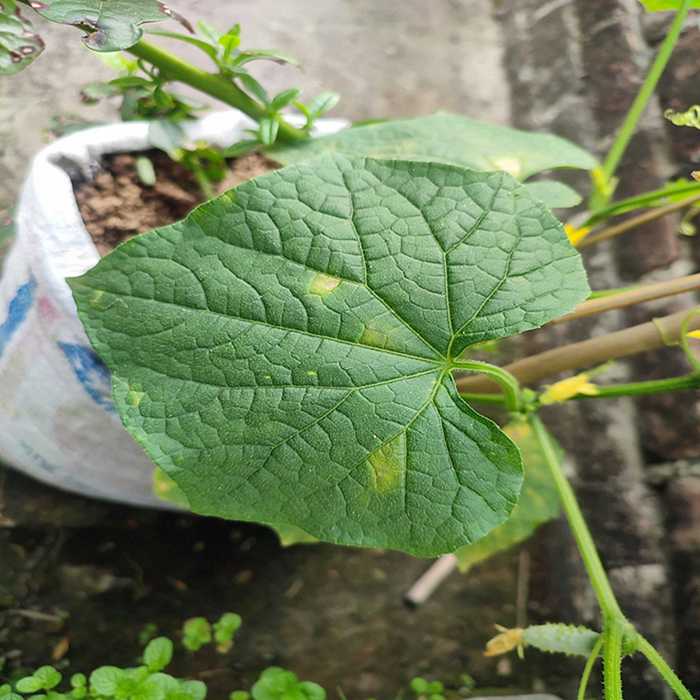
Plant: Cucumber
Label: Downy mildew